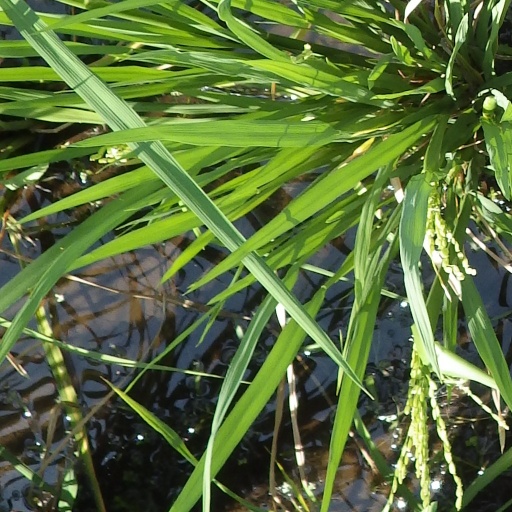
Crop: rice